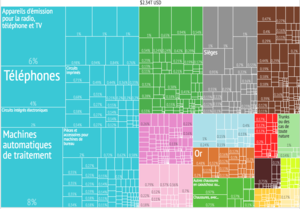
La Chine est le deuxième pays du monde par son produit intérieur brut nominal, derrière les États-Unis. En 2014, elle est devenue, selon les dernières estimations de la Banque Mondiale, le premier pays au monde pour le PIB à parité de pouvoir d'achat, passant devant les États-Unis. En 2017, le produit intérieur brut en PPA chinois s'est élevé à environ 23 120 milliards de US$ contre 19 360 milliards de US$ approximativement pour les États-Unis, ce qui confirme bien le dépassement chinois à long terme.